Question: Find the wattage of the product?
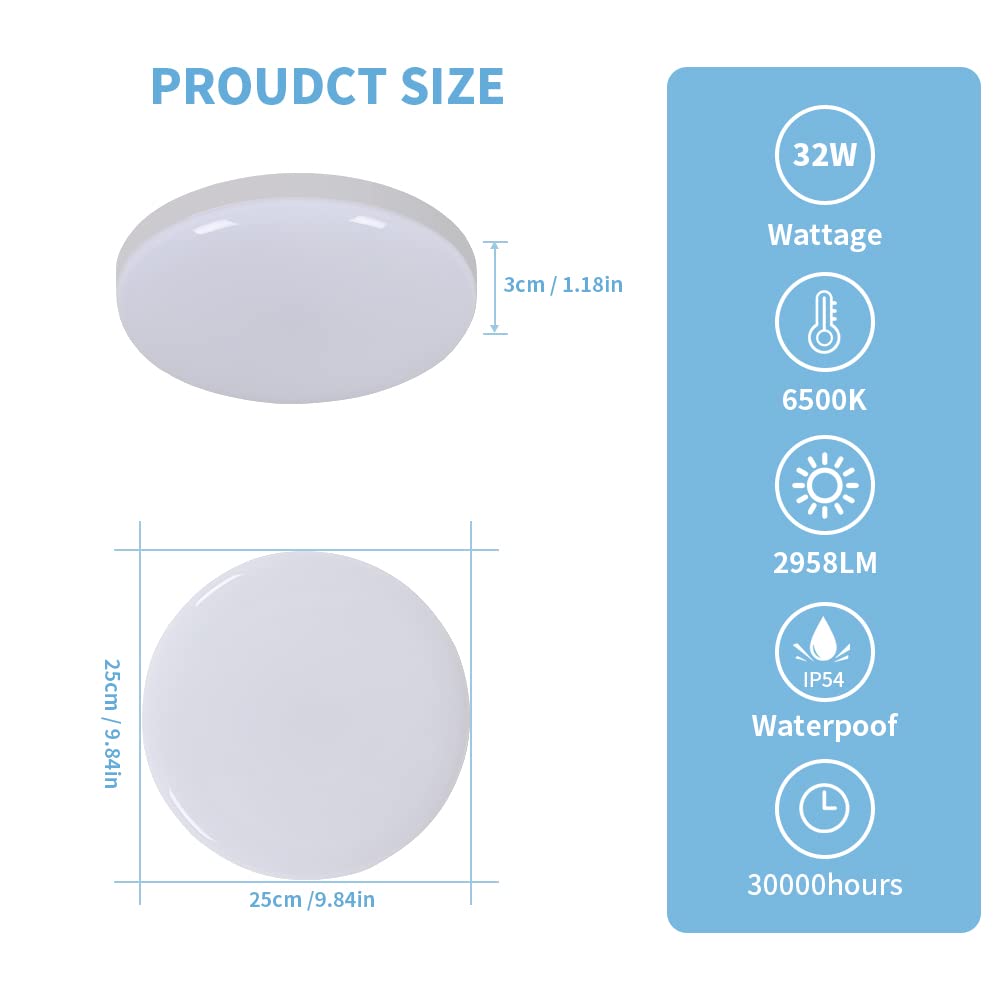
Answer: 32.0 watt